Khosrov Forest State Reserve

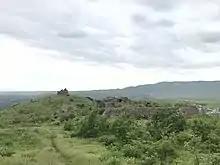
Havuts Tar Monastic complex

The reserve is inhabited by nine species of fish which are the: brown trout ("Salmo trutta fario"), Transcaucasian barb ("Capoeta capoeta"), Kura barbel ("Barbus lacerta cyri"), Kura bleak ("Alburnus filippi"), North Caucasian bleak ("Alburnus alburnus hohenackeri"), spirlin ("Alburnoides bipunctatus"), golden spined loach ("Sabanejewia aurata"), Angora loach ("Nemacheilus angorae") and "Barbatula barbatula caucasica".